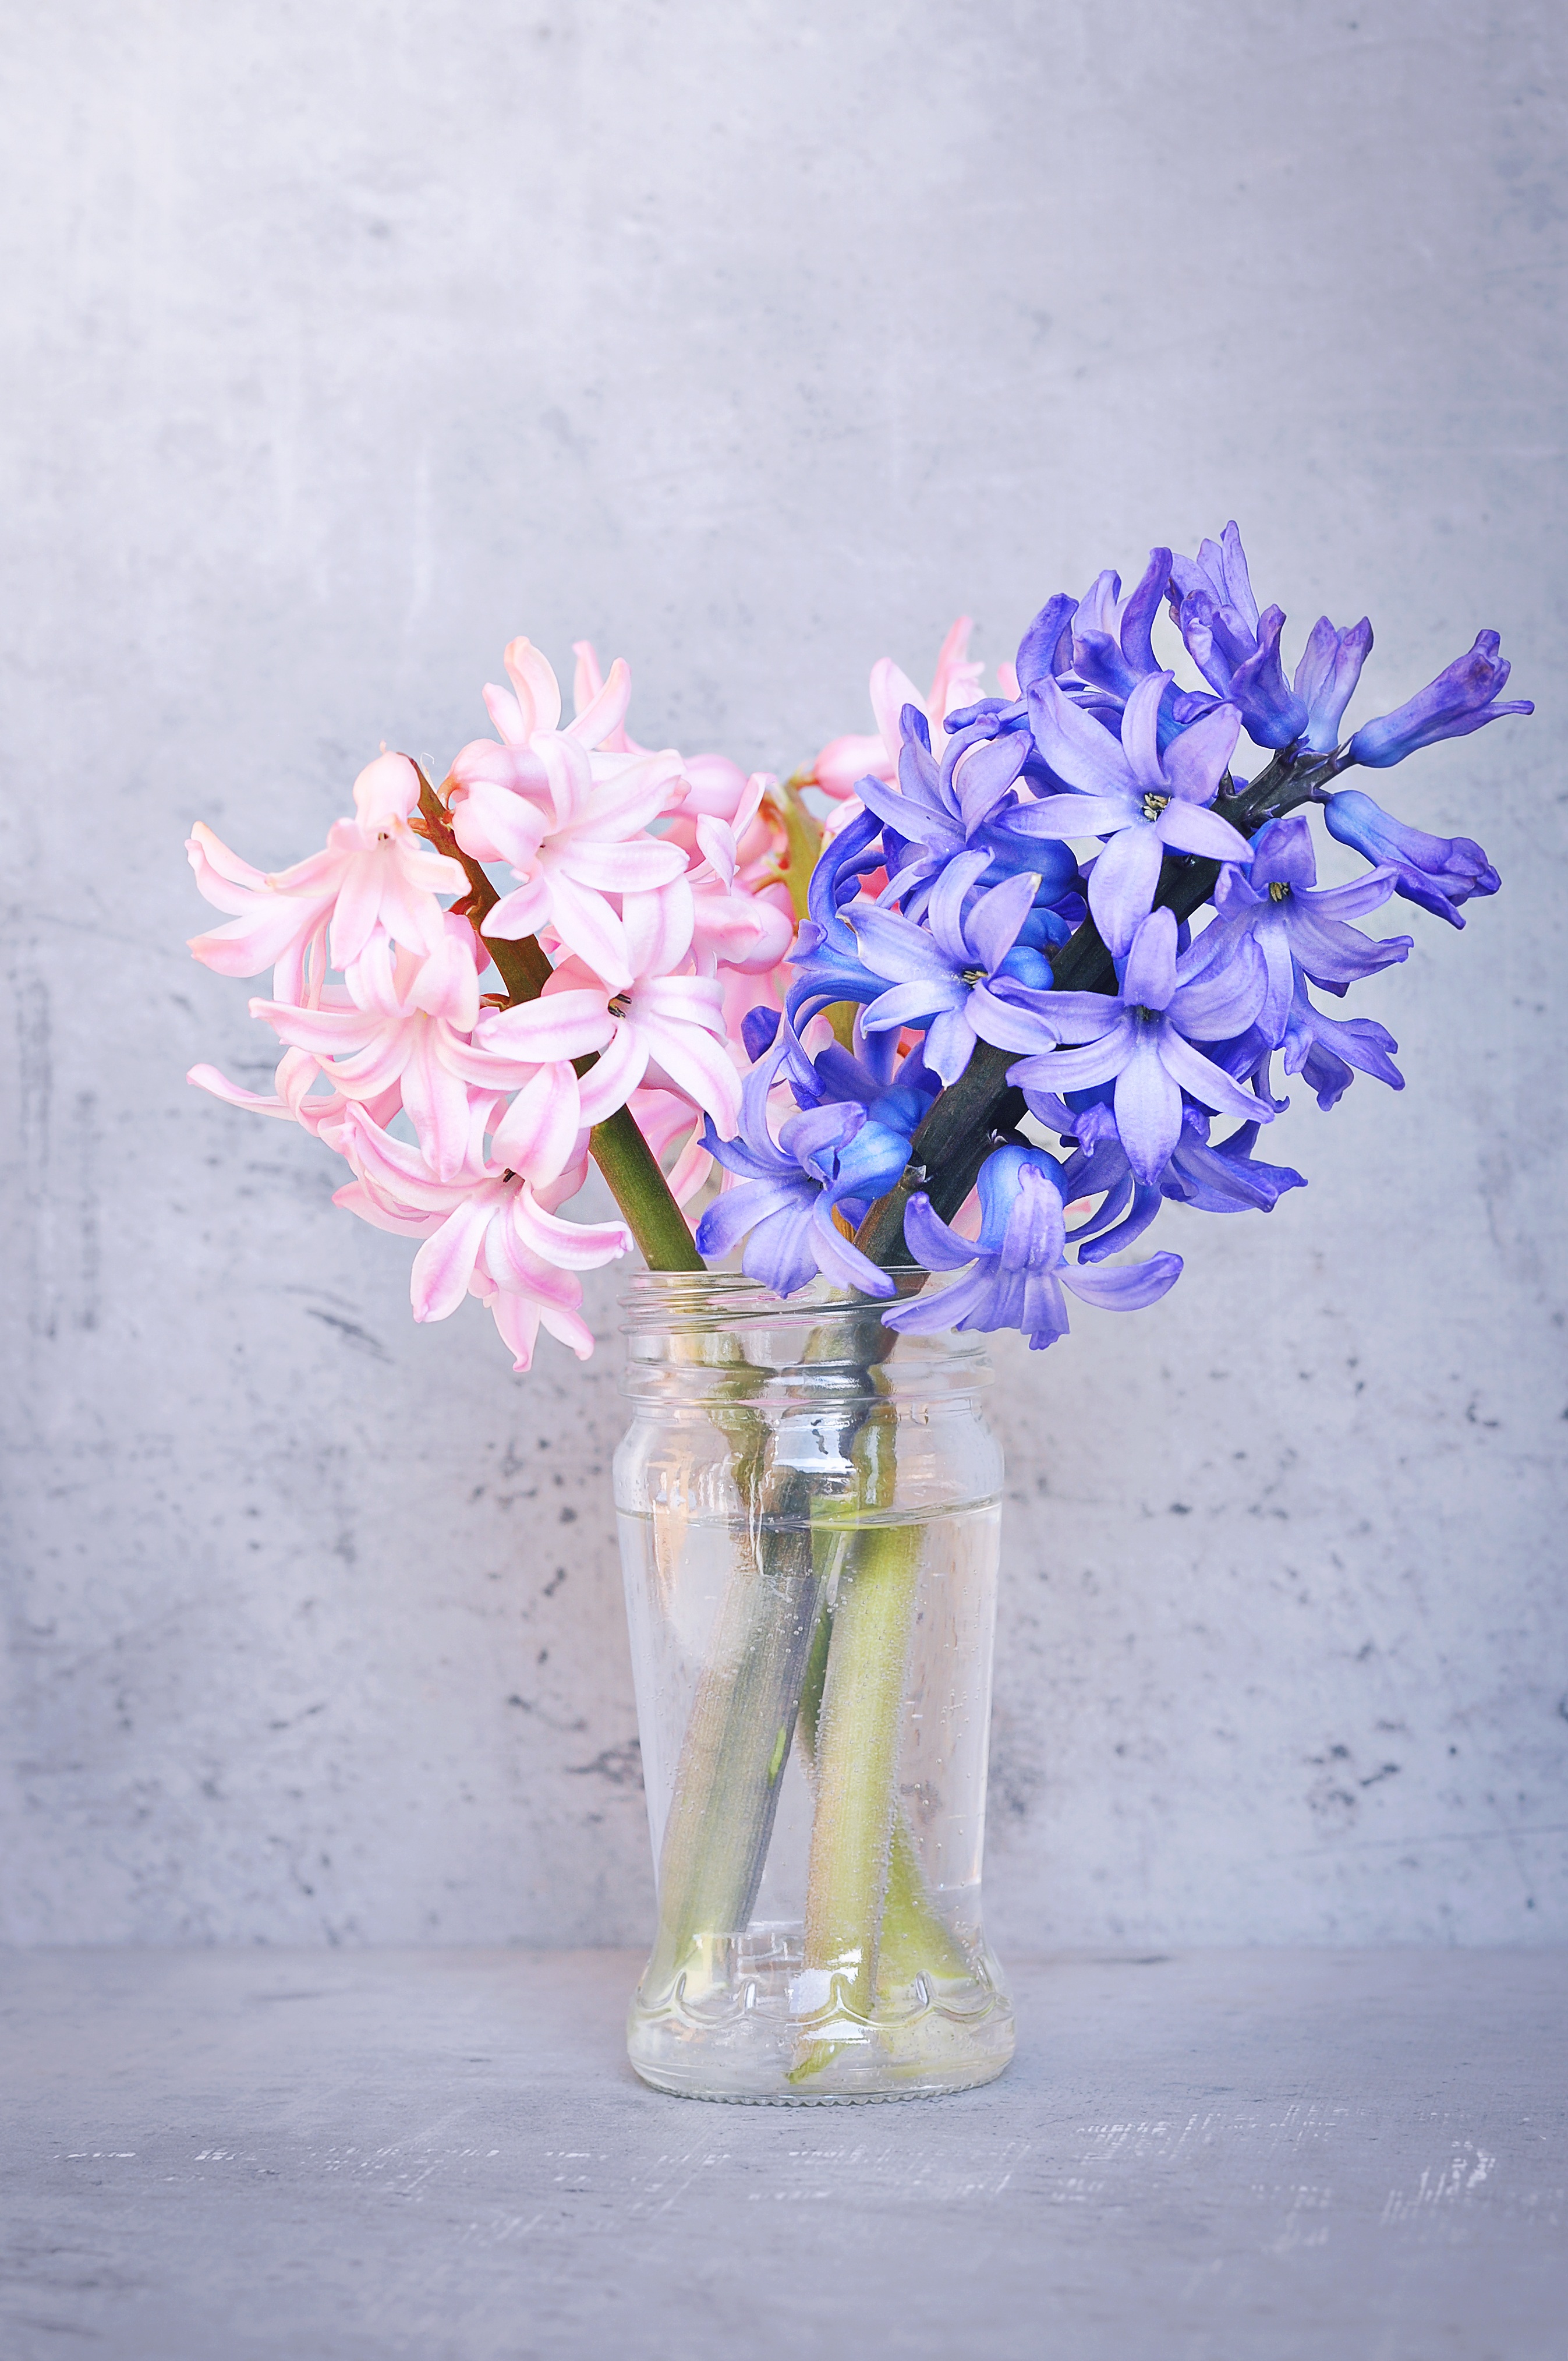
blossom, plant, white, flower, petal, glass, vase, decoration, spring, blue, pink, close, flora, still life, blue flower, deco, flowers, fragrant, floristry, hyacinth, spring flower, pink flower, pink flowers, blue flowers, flowering plant, schnittblume, scented plant, flower bouquet, cut flowers, flowers photography, fragrant flower, floral design, centrepiece, pink hyacinth, hyacinthus orientalis, land plant, flower arranging